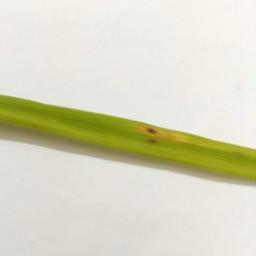
Label: Rice___Brown_Spot